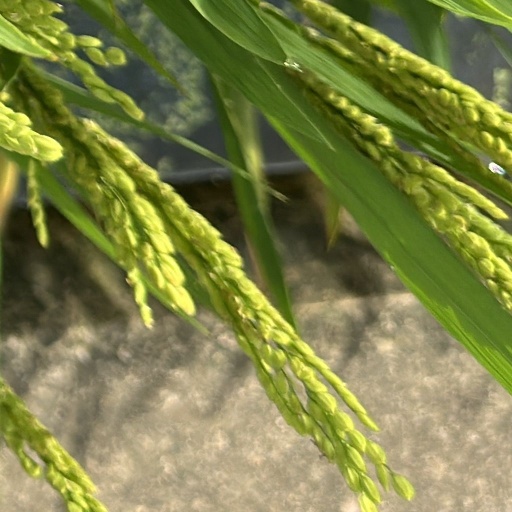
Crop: rice